Mount Jackson (New Hampshire)

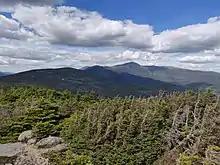
View from the summit

Mount Jackson is a mountain located in Coos County, New Hampshire. The mountain is named after Charles Thomas Jackson, New Hampshire's state geologist in the 19th century, and is part of the Presidential Range of the White Mountains. Mount Jackson is flanked to the north by Mount Pierce, and to the southwest by Mount Webster.